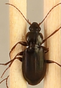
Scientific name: Calathus advena
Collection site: Rocky Mountains NEON (RMNP), plot RMNP_014